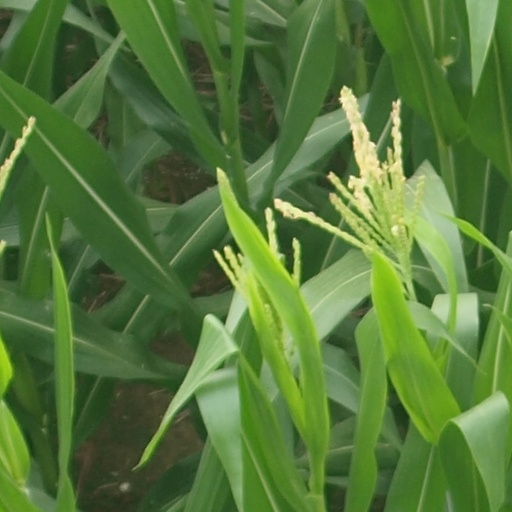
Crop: maize; corn